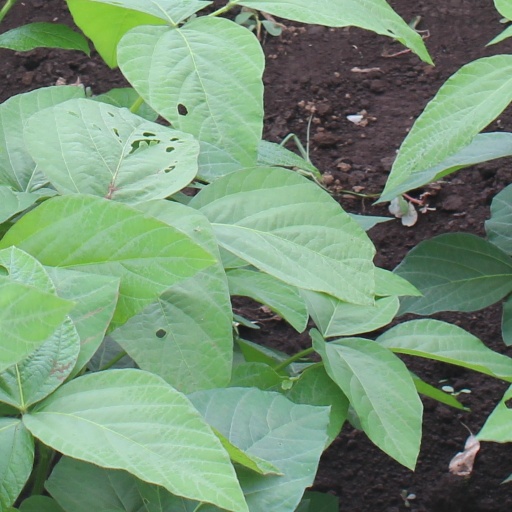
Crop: soybean